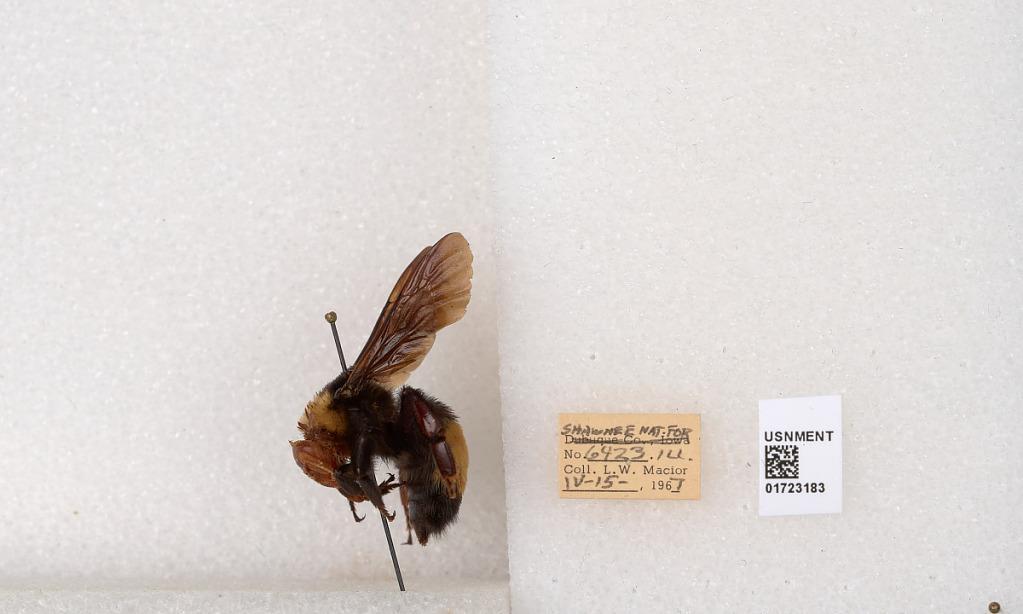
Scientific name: Bombus (Bombus) nevadensis auricormus
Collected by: L. Macior
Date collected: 1967-4-15
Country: United States
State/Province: Illinois
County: Johnson
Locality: Shawnee National Forest
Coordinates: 37.5114, -88.8011